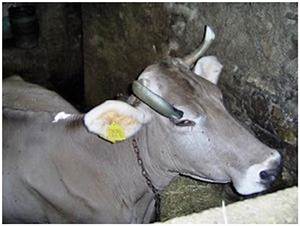
Label: mucca